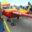
Label: airplane